Emily Sibley Watson

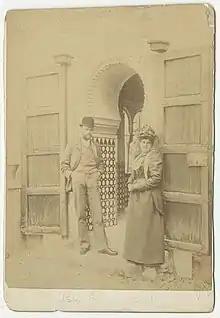
Emily and James Sibley Watson at the entrance to the mosque in the Alhambra, Granada, Spain, June 2, 1891

Emily Sibley's 1875 diary documents meeting her future husband, Isaac Seymour Averell (Ike), member of a prominent Ogdensburg, New York family. They were married on April 27, 1876, and traveled to France to begin married life. Their daughter Elizabeth Louise was born in Nice, France, on January 25, 1877. At some point in the year, the Averell family returned to Rochester, and her son James George (called J.G.) was born on December 23, 1877.